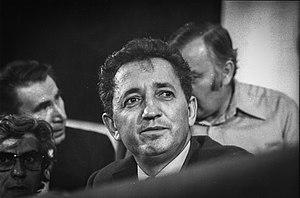
Edmond Maire (né le 24 janvier 1931 à Épinay-sur-Seine) est un syndicaliste français, ancien secrétaire général de la Confédération française démocratique du travail.
Edmond Maire, né le 24 janvier 1931 à Épinay-sur-Seine et mort le 1ᵉʳ octobre 2017, est un syndicaliste français, secrétaire général de la Confédération française démocratique du travail de 1971 à 1988.